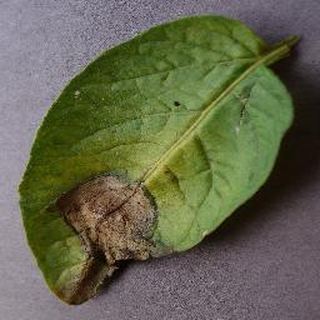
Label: potato_late_blight